Monmouth Castle

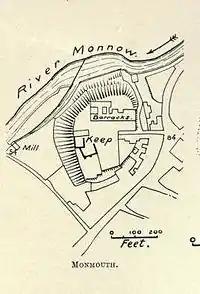
Plan of the castle, published in 1904

In the tumult of the English Civil War, Monmouth Castle changed hands three times, finally falling to the Parliamentarians in 1645. Oliver Cromwell visited Monmouth in 1646, and according to tradition ordered the slighting (demolition) of the castle. On 1 March 1647, the House of Commons resolved "That the Town and Castle of Monmouth be disgarisoned, and the Works slighted". The demolition process began with the round tower on 30 March 1647. The events were recorded in the diary, now lost, of More Pye, then usher at Monmouth School. The demolition took months, and Pye's diary also recorded the collapse on 22 December 1647; "about twelve o'clock, the Tower in the Castle of Monmouth fell down, upon one side, whilst we were at sermon". William Gilpin, visiting Monmouth on his Wye Tour, described the castle's decline by the end of the 18th century; "The transmutations of time are often ludicrous... formerly the palace of a king, and birth-place of a mighty prince: it is now converted into a yard for fatting ducks".